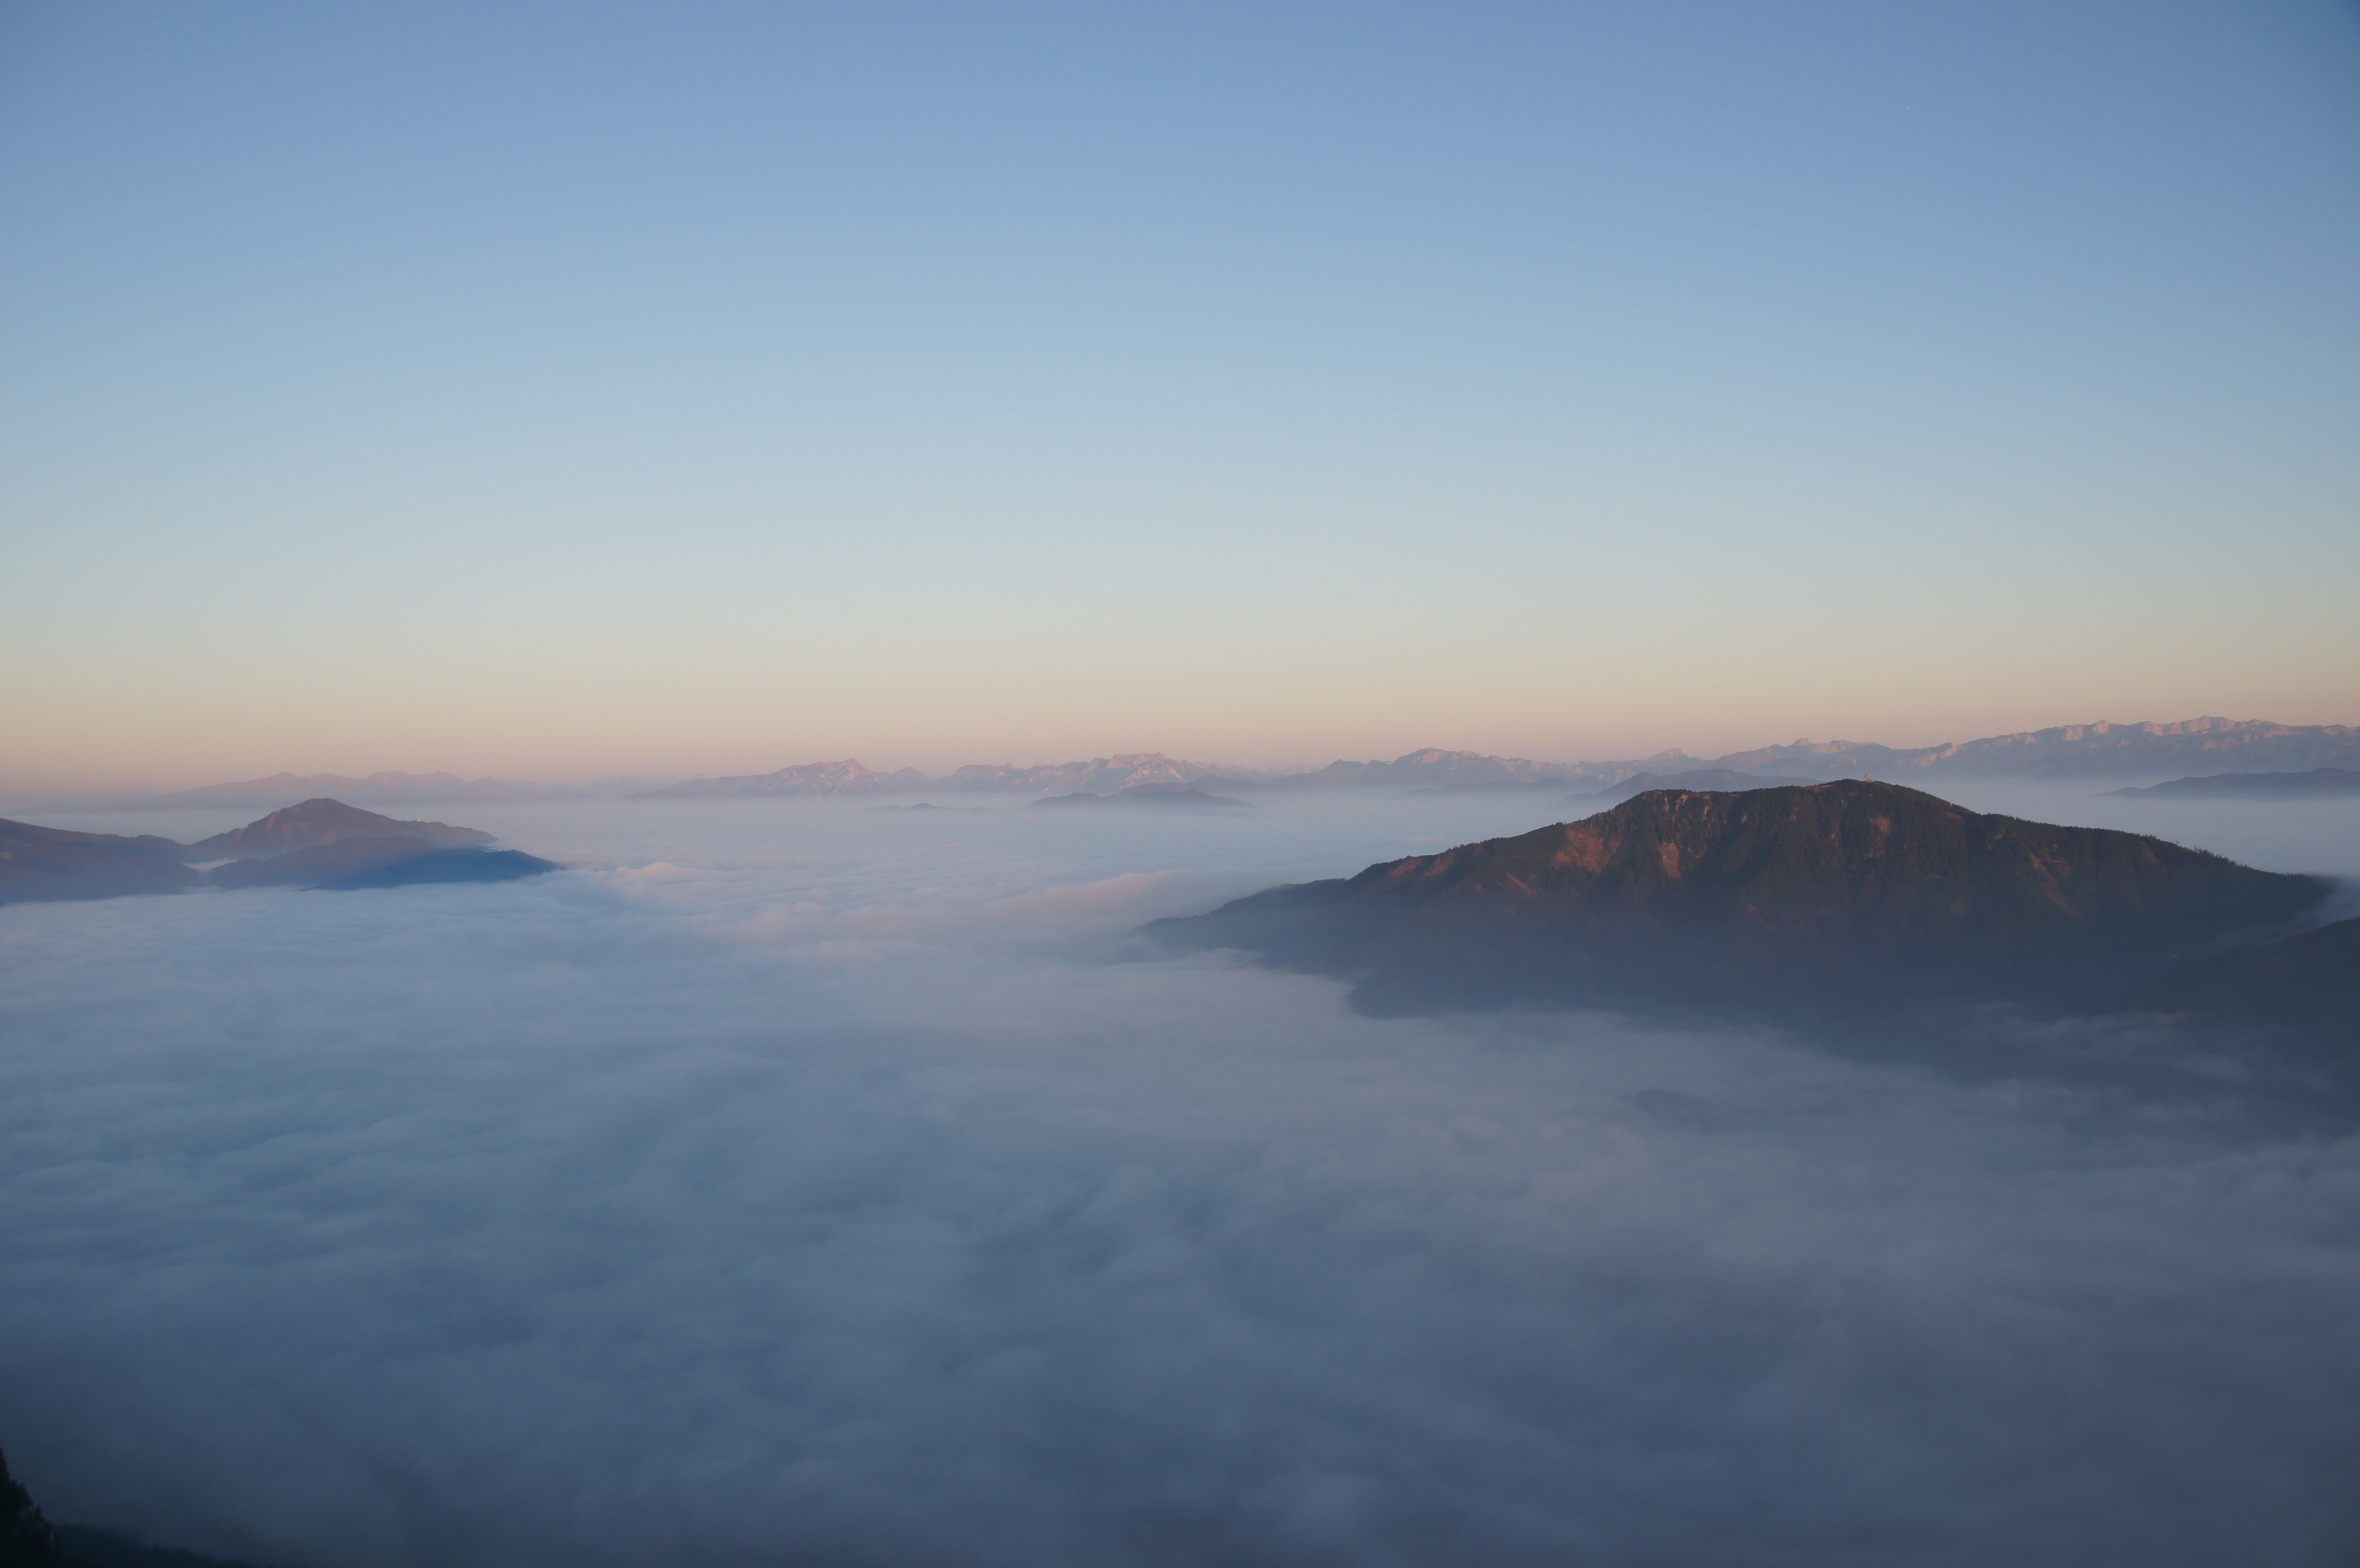
sea, horizon, mountain, snow, cloud, sky, fog, sunrise, sunset, mist, sunlight, morning, hill, lake, dawn, atmosphere, mountain range, dusk, weather, arctic, summit, plateau, landform, sea of fog, atmospheric phenomenon, atmosphere of earth, mountainous landforms, hochlantsch